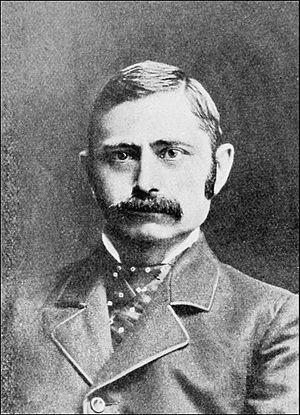
Albert Samuel Gatschet, né le 3 octobre 1832 à Beatenberg et mort le 16 mars 1907 à Washington, est un ethnologue et un linguiste suisse.